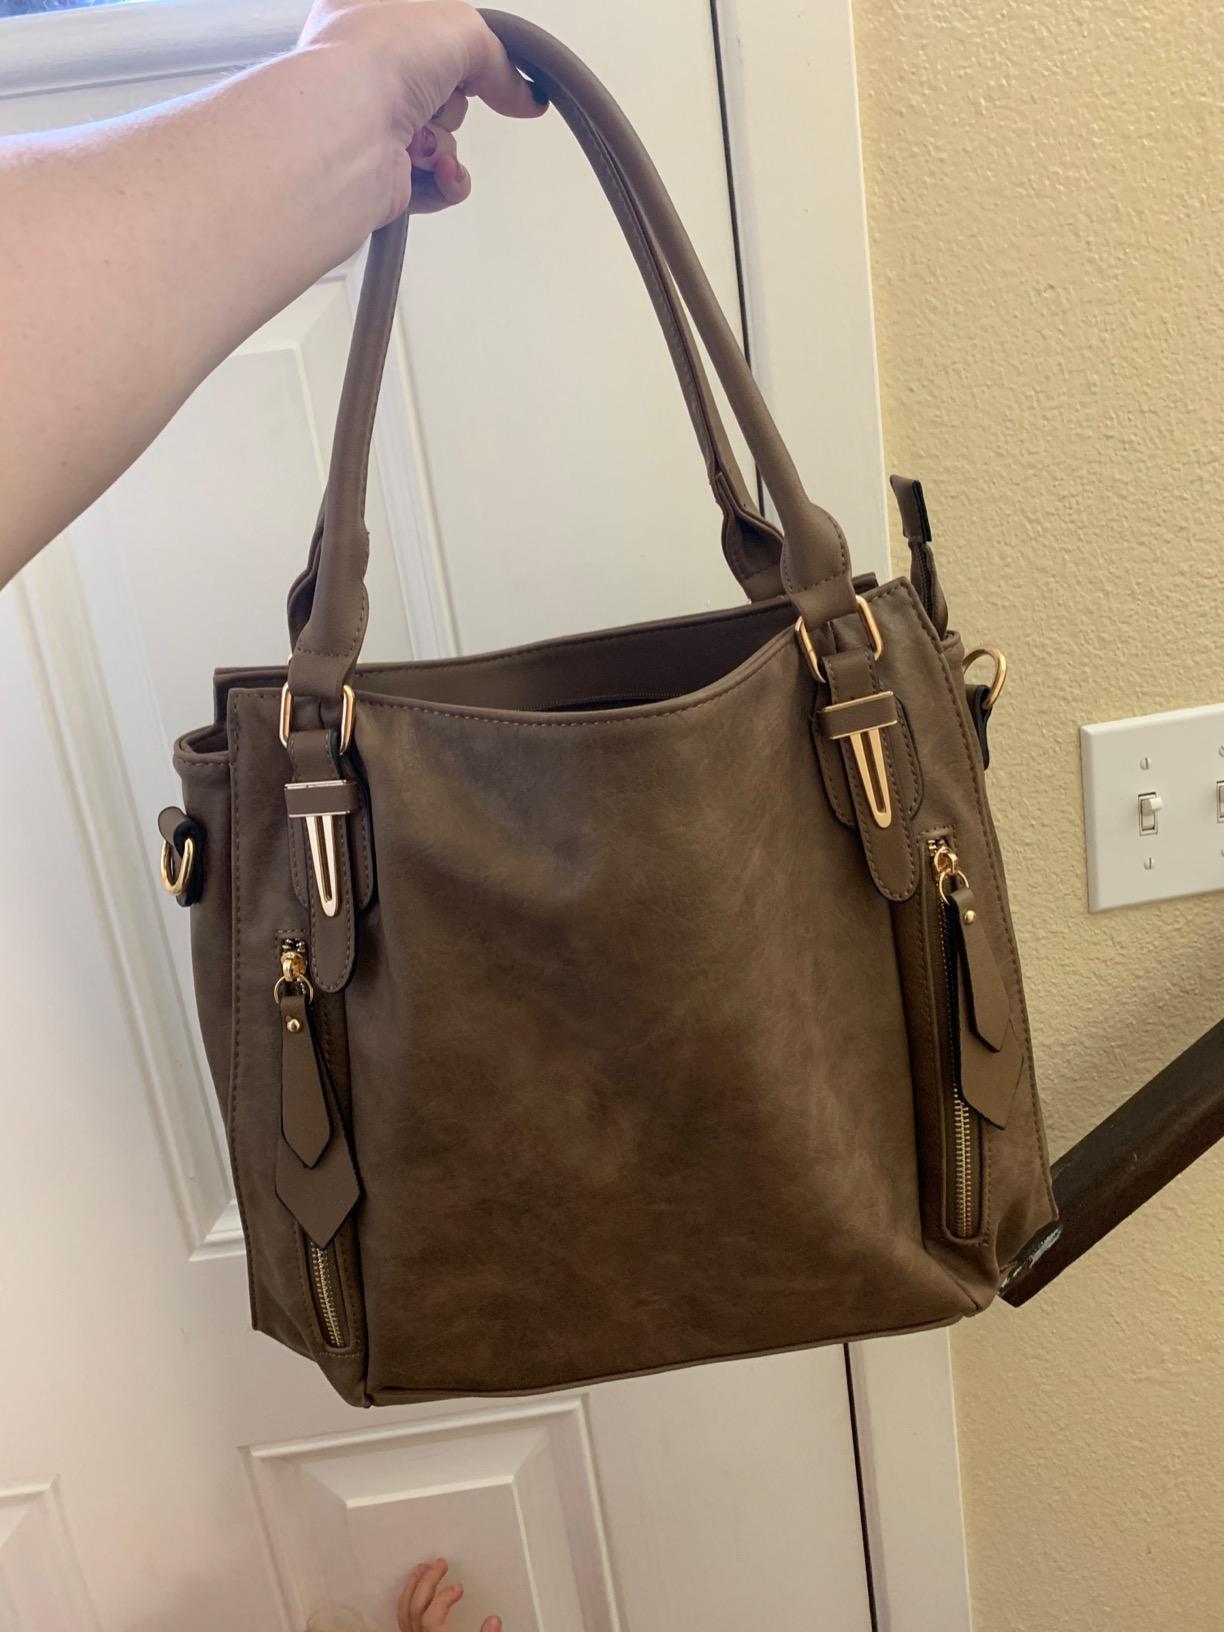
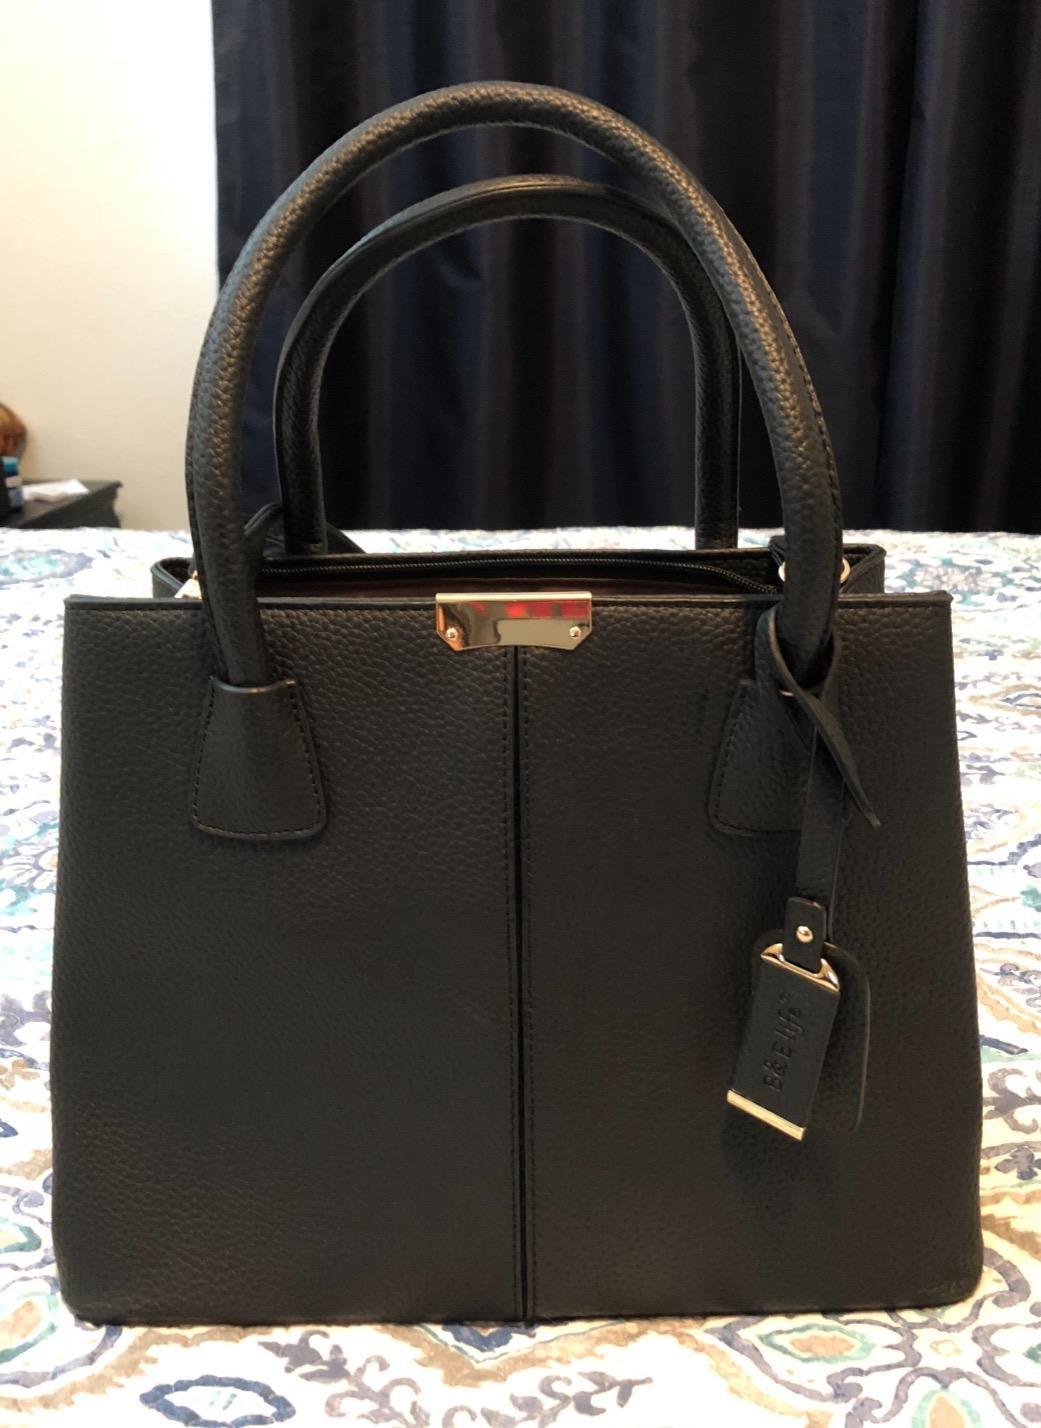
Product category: accessories_handbag
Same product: no